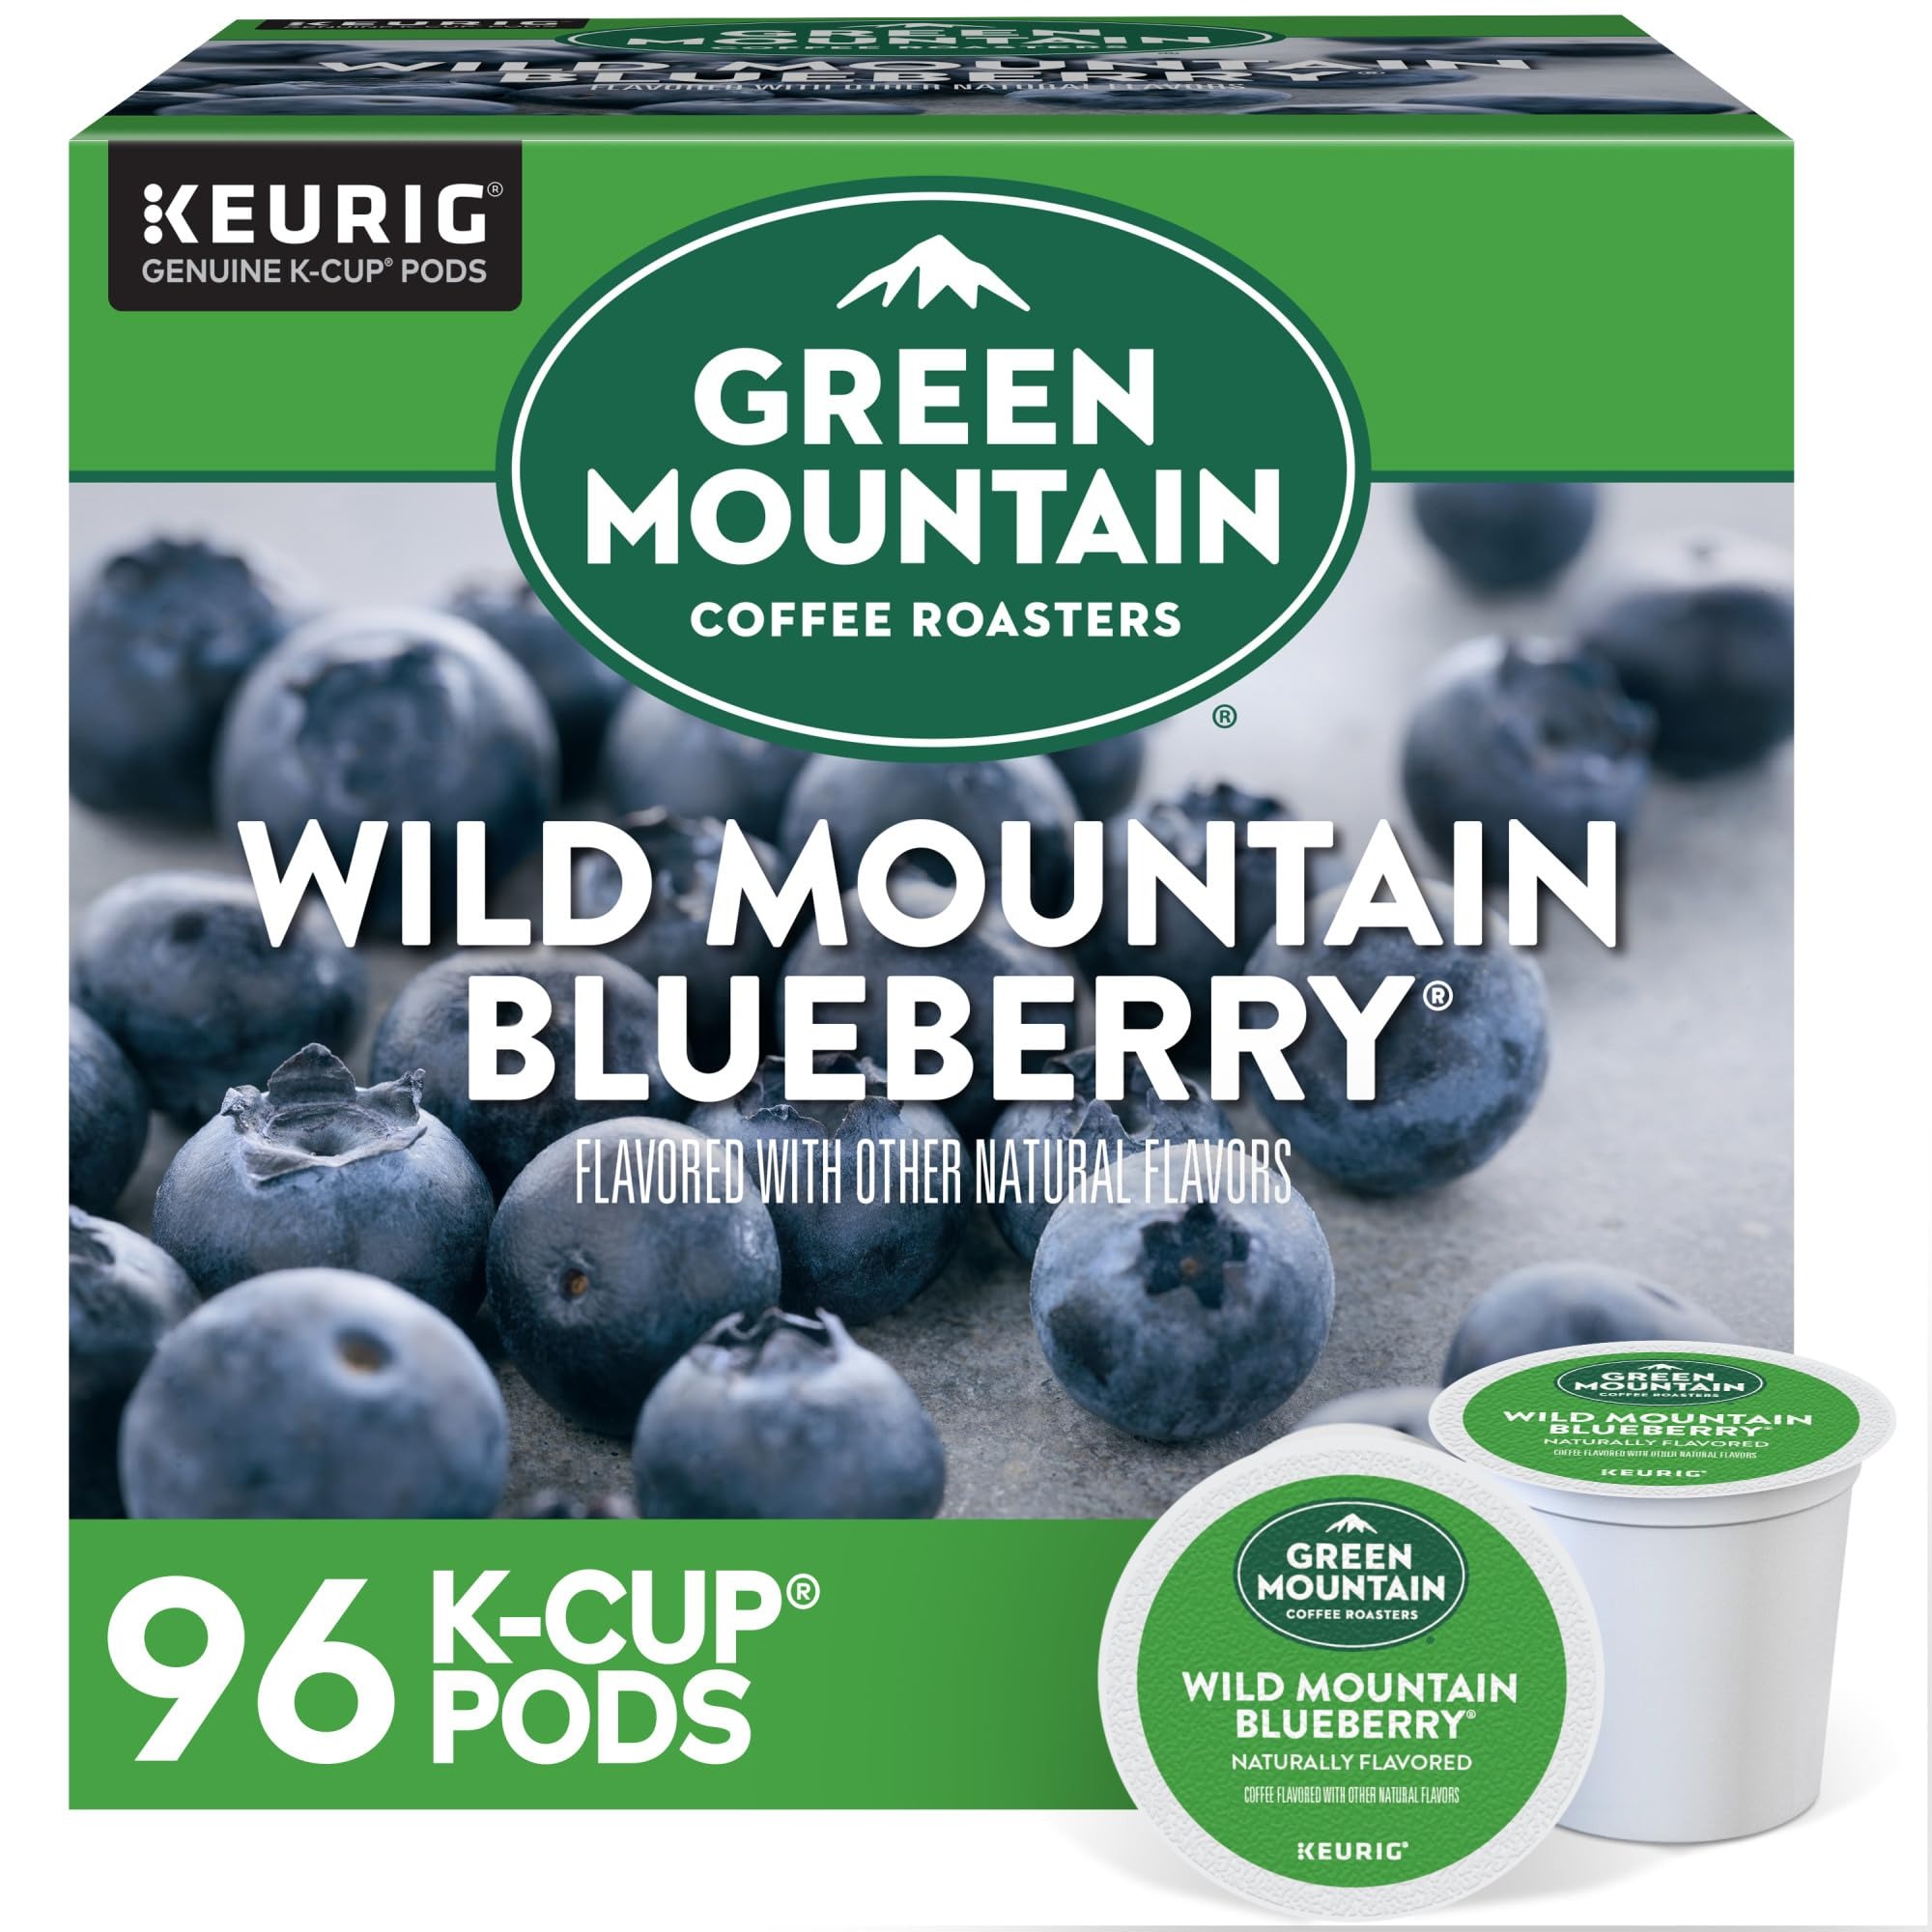
Item Name: Green Mountain Coffee Roasters Wild Mountain Blueberry Keurig Single-Serve K-Cup pods, Light Roast Coffee, 96 Count
Bullet Point 1: BRAND STORY: The mountains are where Green Mountain Coffee Roasters was born. It's where we developed our adventurous spirit and commitment to improving the lands through sustainably sourced coffee. Be bold. Be alive. Grab a cup and get out there.
Bullet Point 2: TASTE: Inspired by the aroma and sweet taste of freshly baked pie. A light roast, overflowing with the fruity sweetness and unmistakable flavor of wild blueberries.
Bullet Point 3: ROAST: Light roast, caffeinated coffee and is certified Orthodox Union Kosher
Bullet Point 4: SUSTAINABILITY: Committed to 100 percent responsibly sourced coffee
Bullet Point 5: COMPATIBILITY: Contains genuine Keurig K-Cup pods, engineered for guaranteed quality and compatibility with all Keurig K-Cup coffee makers
Value: 96.0
Unit: Count

Price: 21.555